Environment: real
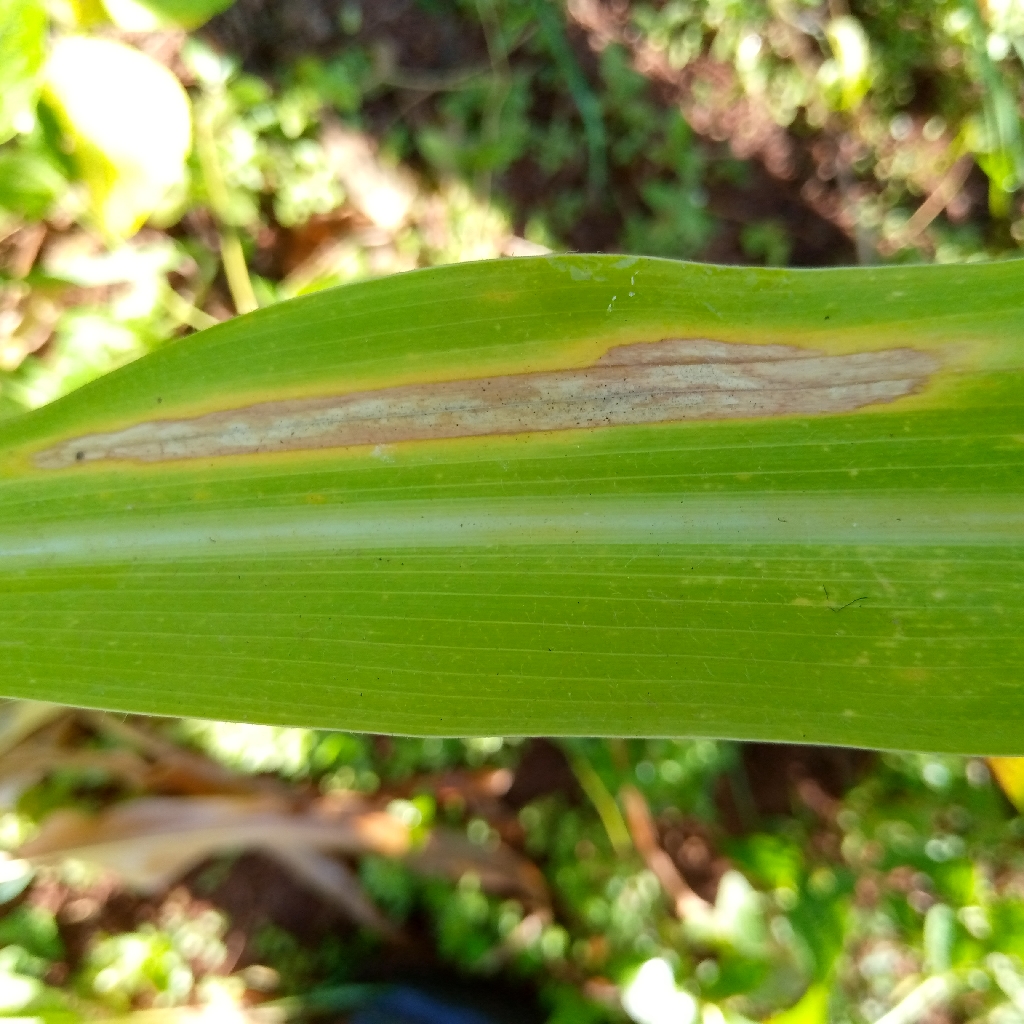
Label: northern_corn_leaf_blight